Ōzu Castle

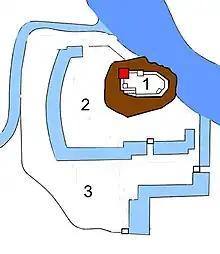
Layout plan of the castle

Local records state that, by 1331, barricades and small fortresses punctuated the "Jizōgatake", the strategic mound which overlooks the river . The more elaborate defensive compound as it stands today, was erected sometime between 1585–1617. Toyotomi Hideyoshi and Tokugawa Ieyasu's campaigns to unify Japan brought with them a continuous state of change to the rulers of . These included the "daimyō" (feudal lord) Wakisaka Yasuharu, Kobayakawa Takakage, Toda Katsutaka, and Tōdō Takatora. Takatora was a castle designer of some renown and is believed to have been the major contributor to the overall outline of the current structure.